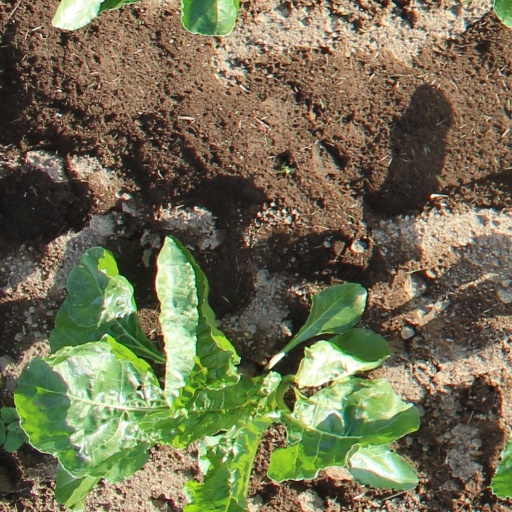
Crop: sugar beet